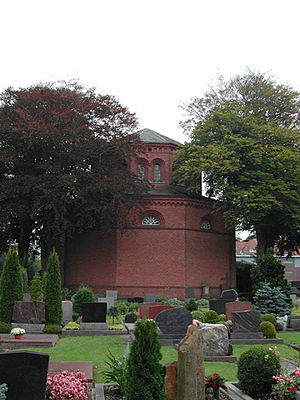
Cirksena
Huset Cirksenas mausoleum i Aurich.
Cirksena var den slægt, som fra midten af 1400-tallet frem til 1744 regerede det historiske landskab Østfrisland i den nuværende delstat Niedersachsen i Tyskland.